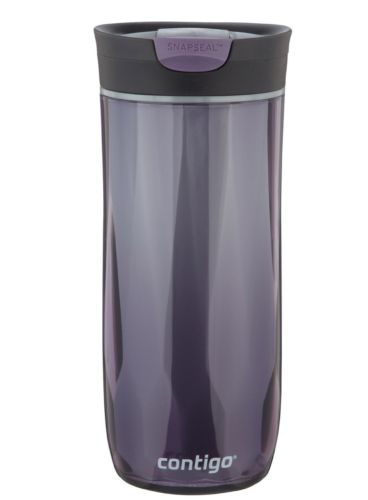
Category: mug